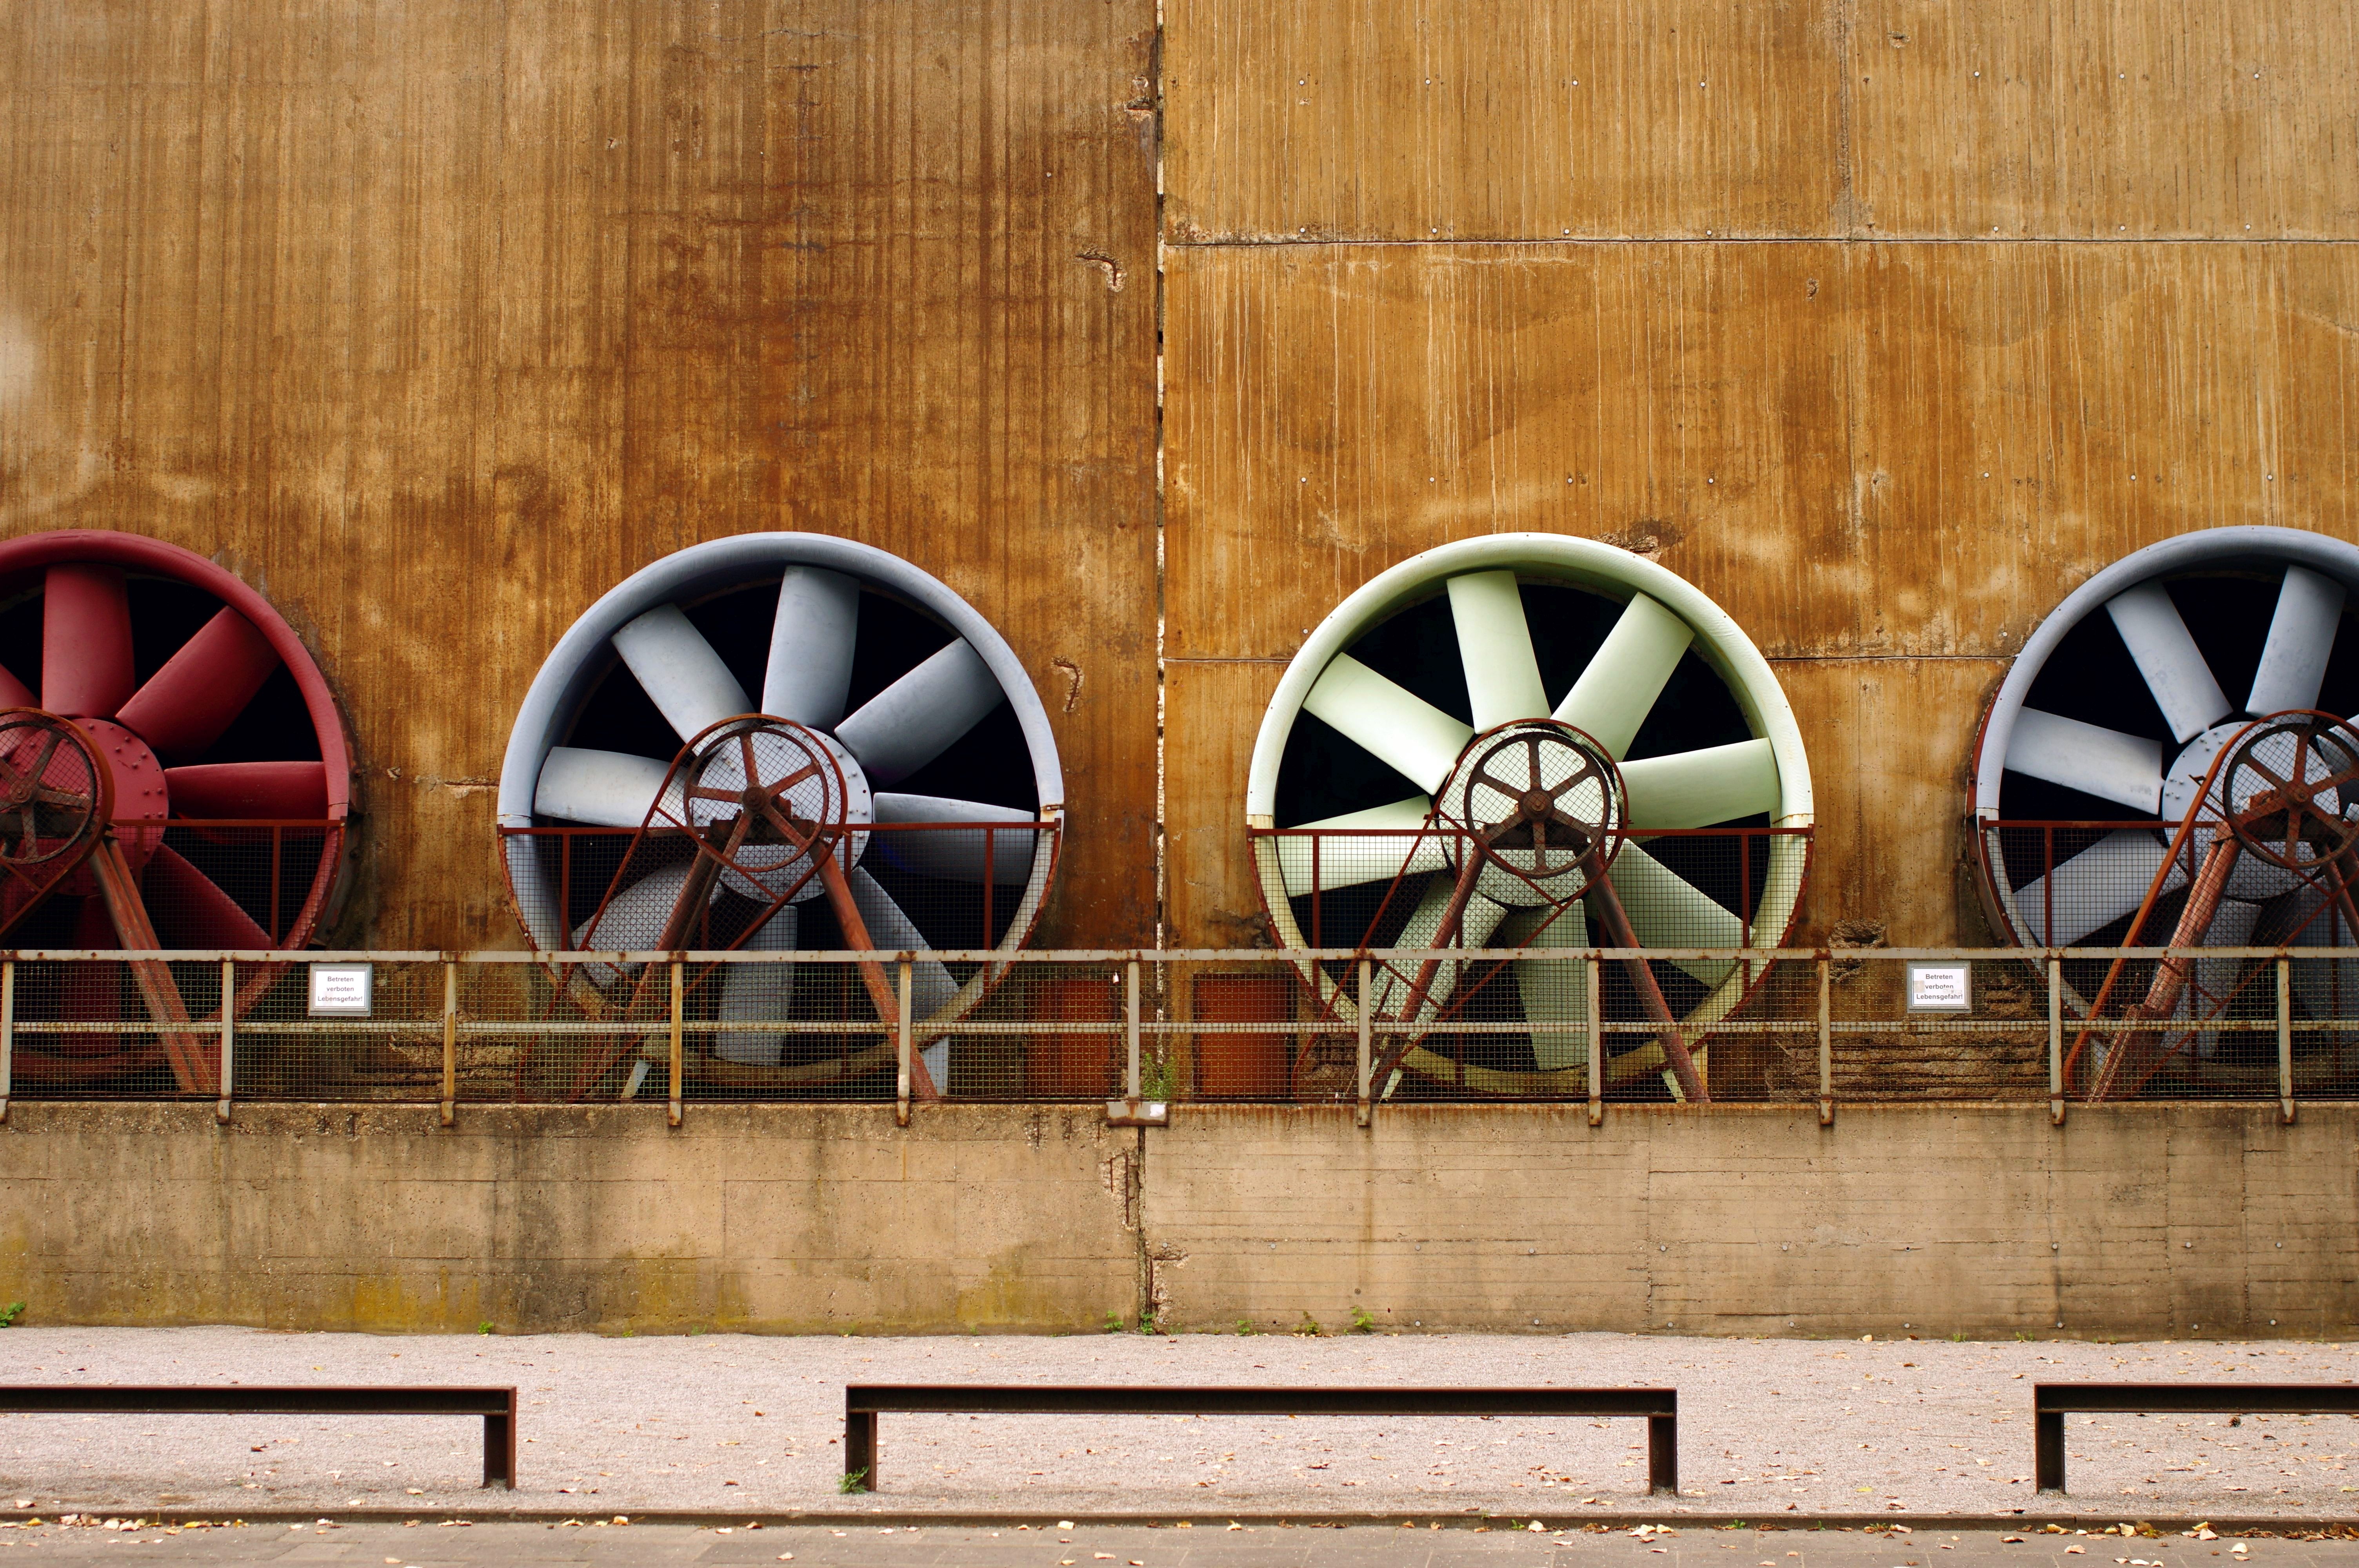
rotor, danger, industrial plant, air intake, wheel, automotive wheel system, architecture, auto part, spoke, metal, window, aircraft engine, rim